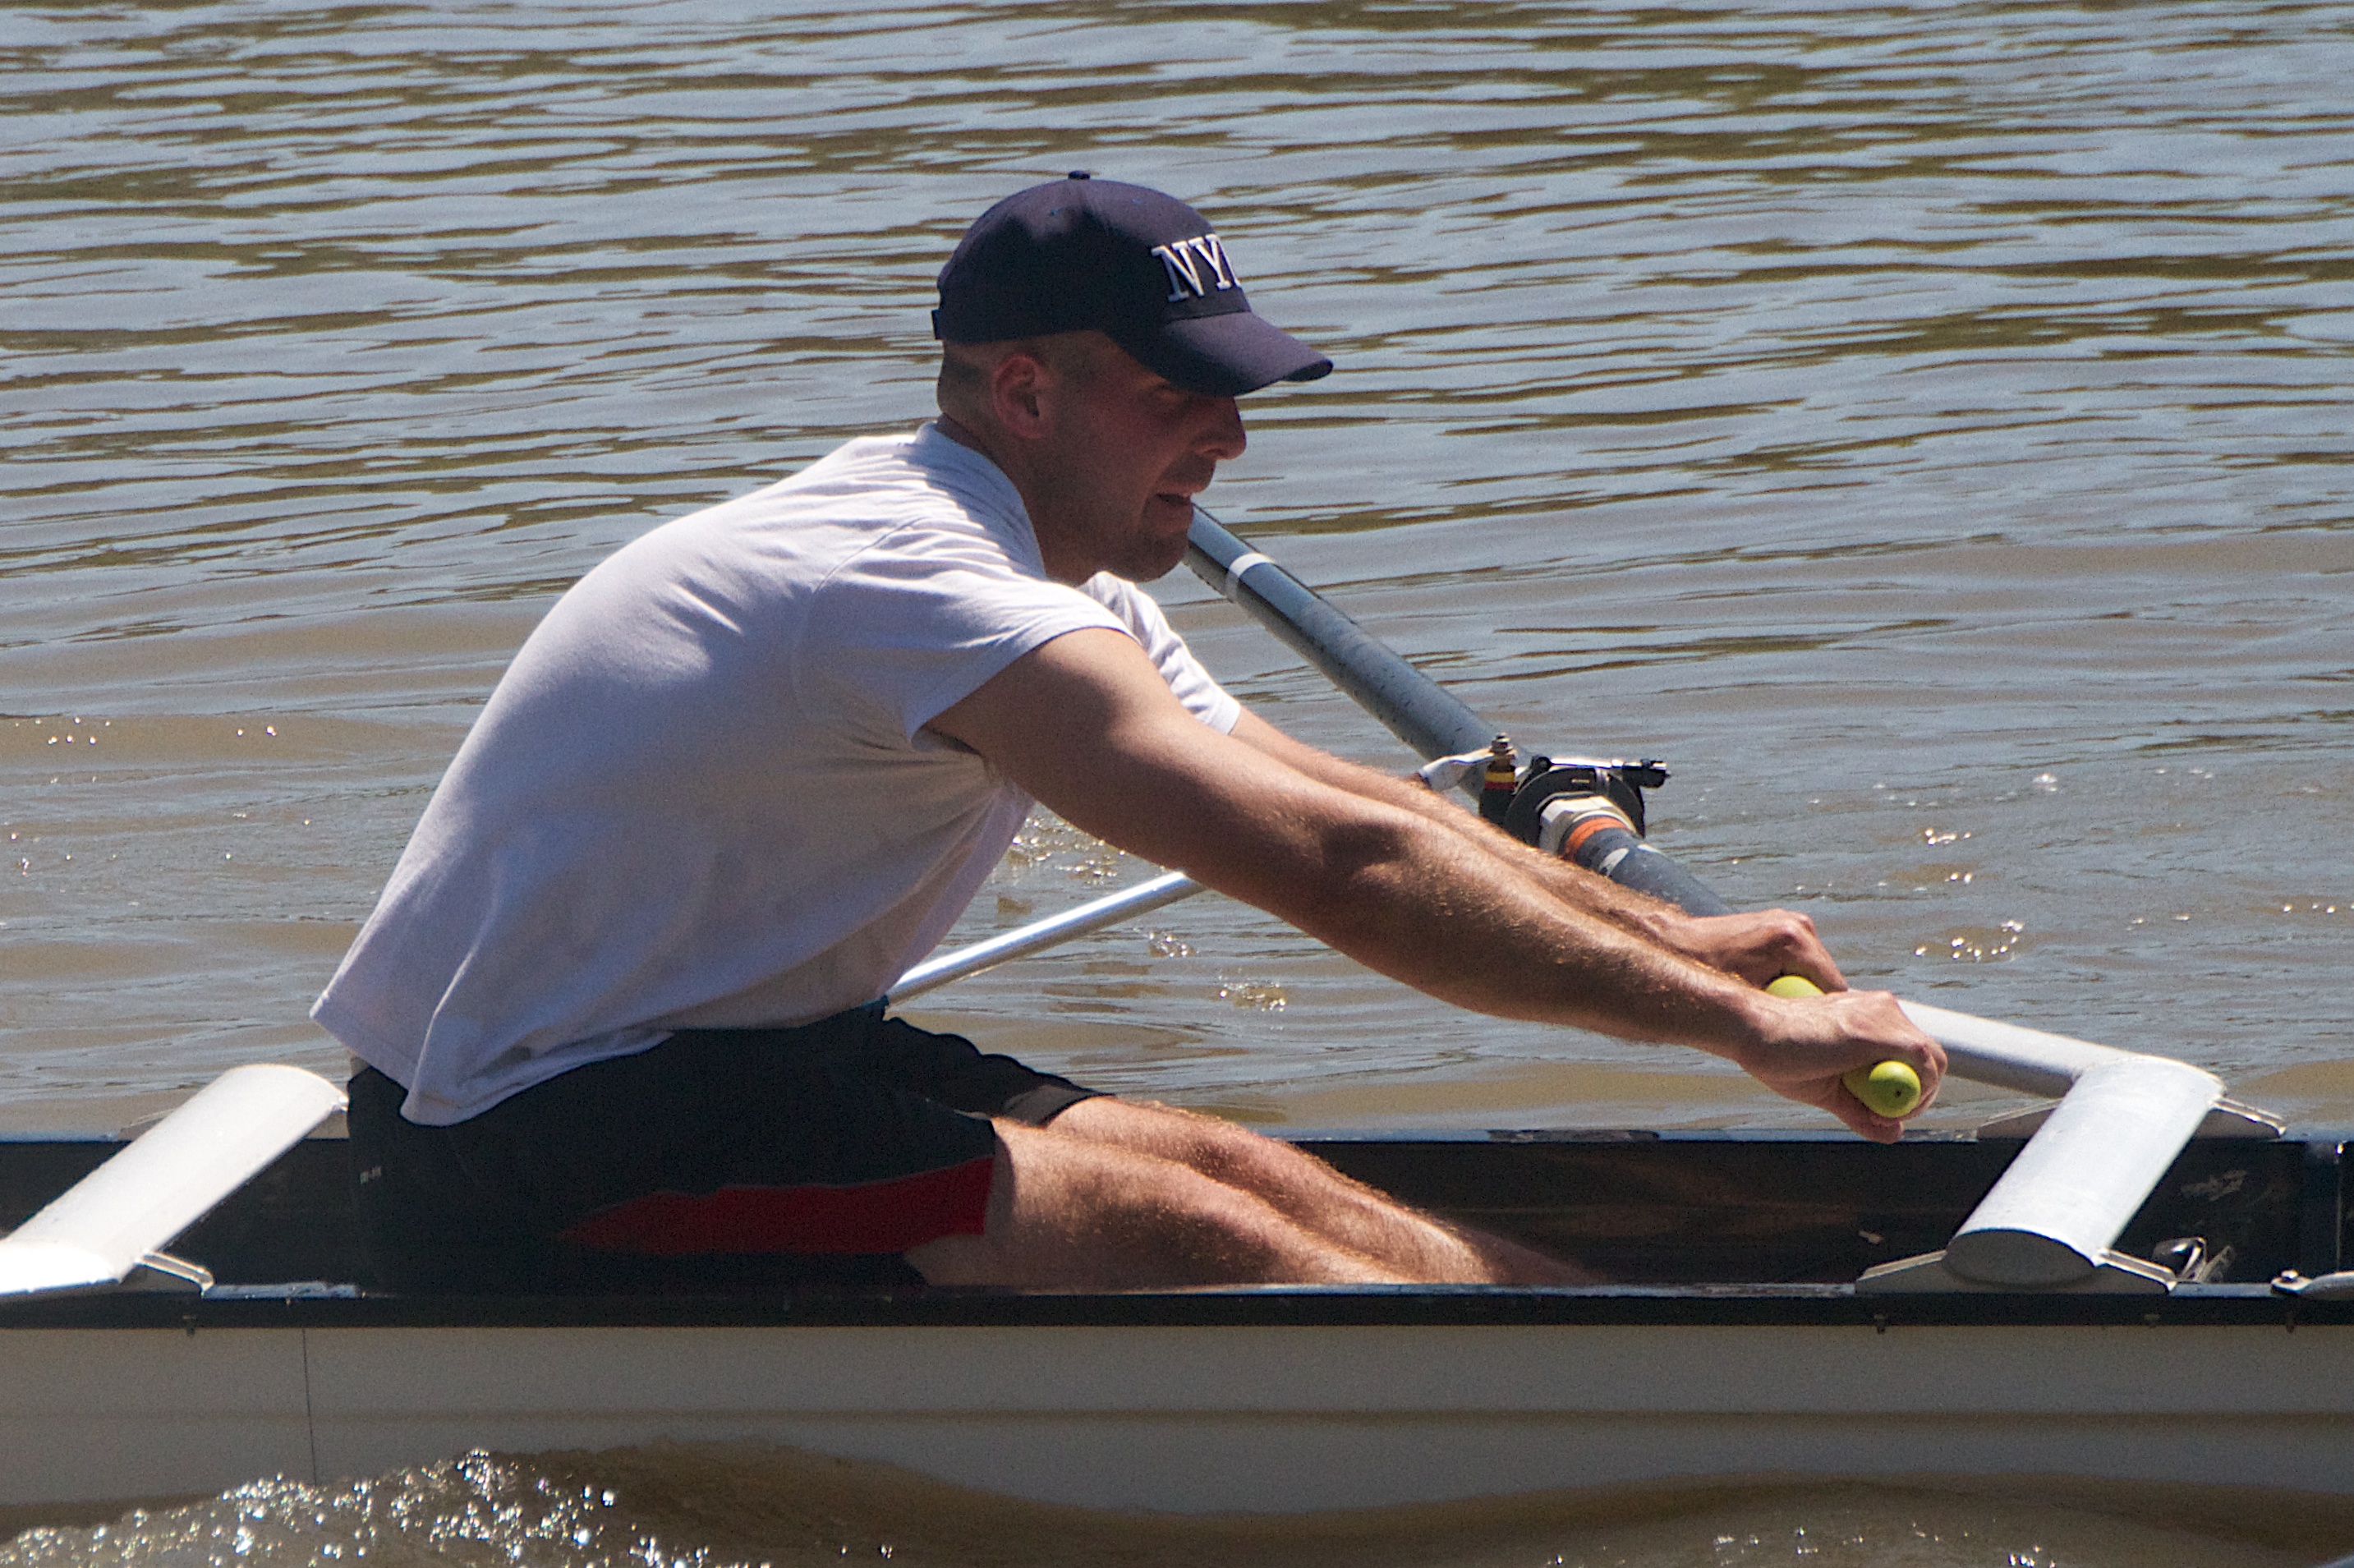
boat, canoe, recreation, paddle, vehicle, sports, boating, watercraft, rowing, rownewyork, canoeing, water sport, outdoor recreation, skiff, watercraft rowing, canoe sprint